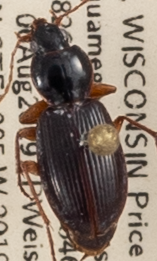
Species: Synuchus impunctatus
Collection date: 2019-08-06
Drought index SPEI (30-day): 0.608
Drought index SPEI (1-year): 1.45
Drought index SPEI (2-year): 1.13